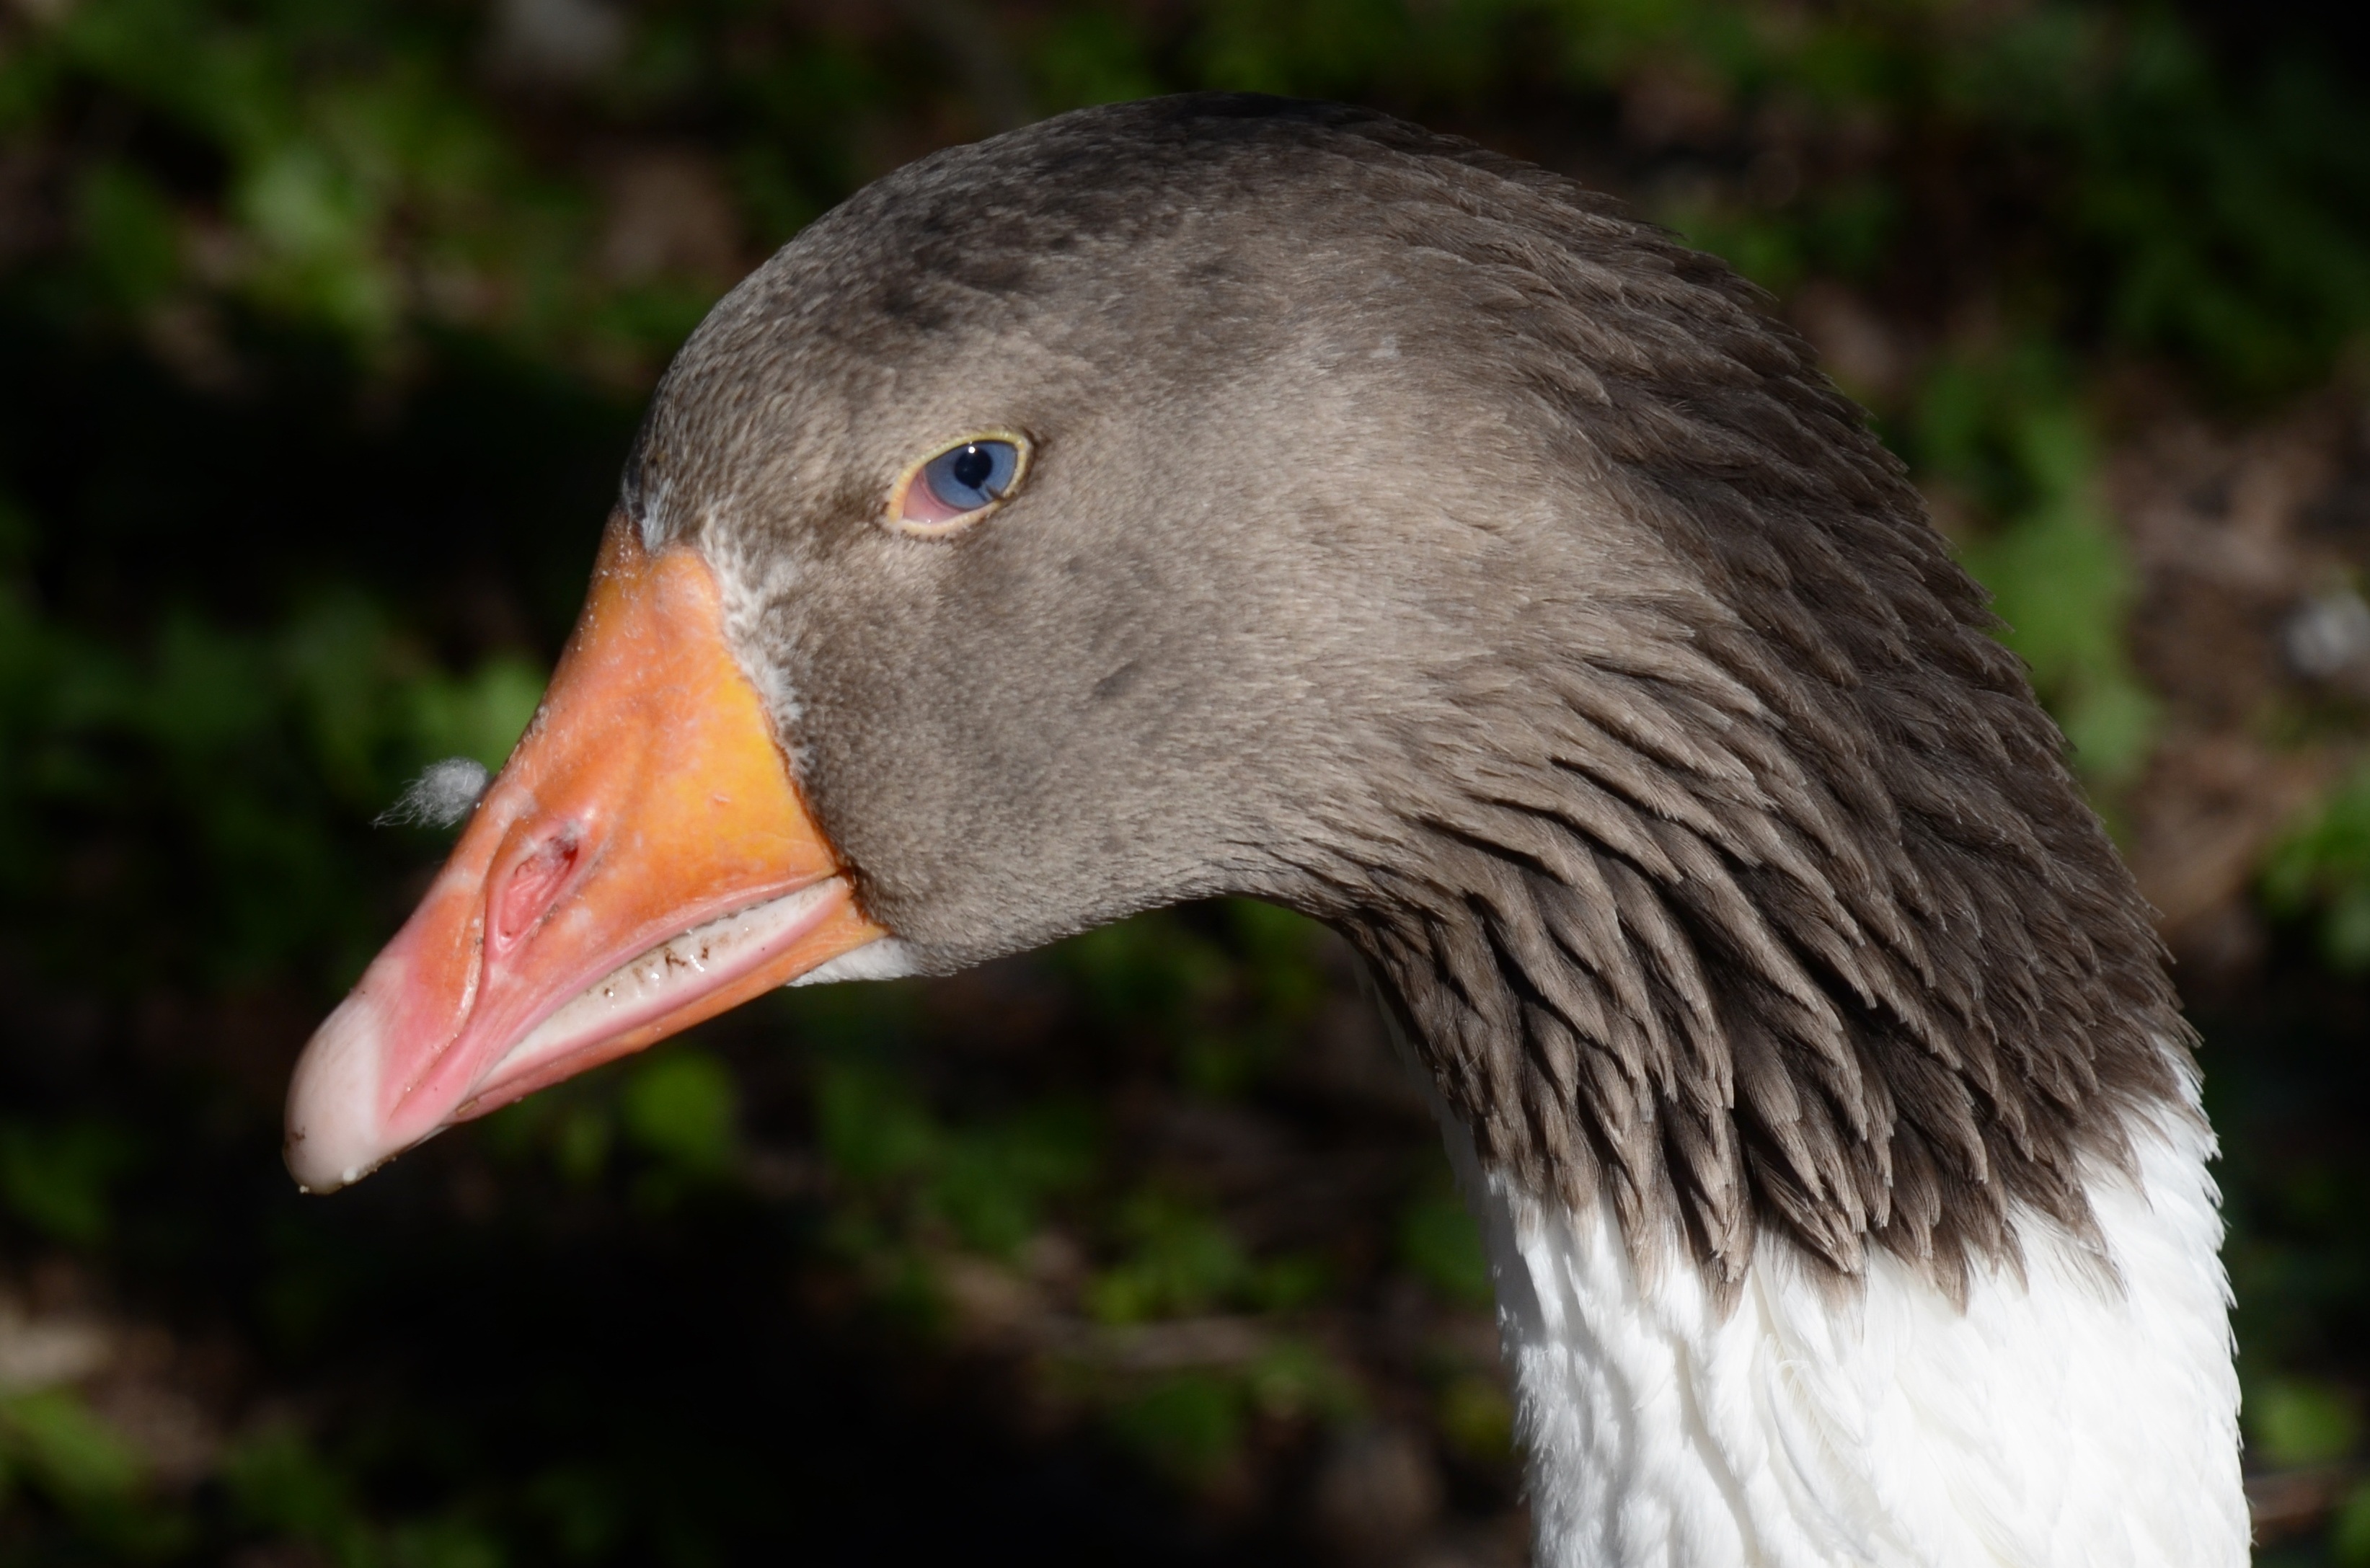
nature, bird, wing, farm, animal, wildlife, wild, beak, feather, fauna, close up, duck, goose, geese, vertebrate, waterfowl, water bird, ducks geese and swans